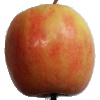
Label: apple_pink_lady